Marion County, Iowa

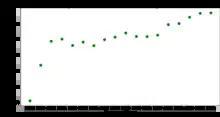
Population of Marion County from US census data

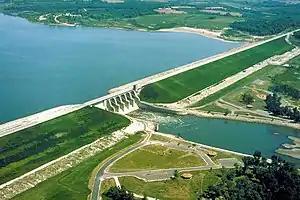
Red Rock Lake and Dam in Marion County near Pella. Elk Rock State Park is situated on both sides of the lake to the northwest. County road T15 crosses over the dam.

The 2020 census recorded a population of 33,414 in the county, with a population density of . 96.24% of the population reported being of one race. 91.15% were non-Hispanic White, 0.87% were Black, 2.09% were Hispanic, 0.21% were Native American, 1.20% were Asian, 0.06% were Native Hawaiian or Pacific Islander and 4.41% were some other race or more than one race. There were 14,073 housing units, of which 13,145 were occupied.